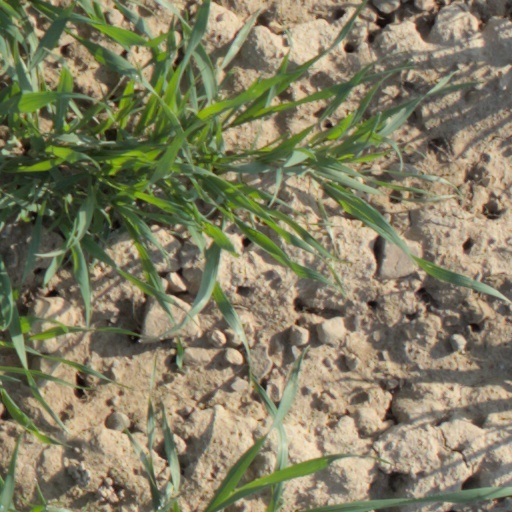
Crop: wheat